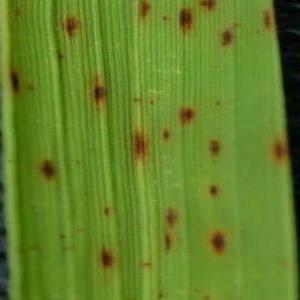
Disease: Brownspot